Ángel Herrera Vera

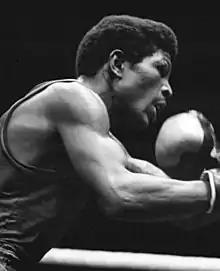
Angel Herrera battling Siegfried Mehnert (GDR)

Ángel Herrera Vera (born August 2, 1957 in Guantánamo) is a Cuban amateur boxer, who won two Olympic gold medals, and the world title at the second World Championships in Belgrade.